Edgard Farasyn

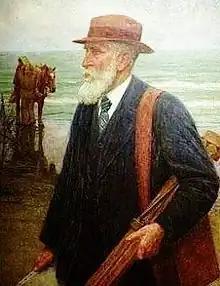
Self-portrait (date unknown)

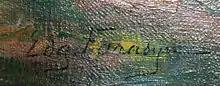

Edgard Pierre Jozef Farasyn (also spelled Farasijn; 14 August 1858, in Antwerp – 22 March 1938, in Antwerp) was a Belgian painter, watercolorist, engraver and etcher who specialized in seascapes, landscapes, genre scenes and interior portraits. In his later life, he became interested in depicting fishermen.